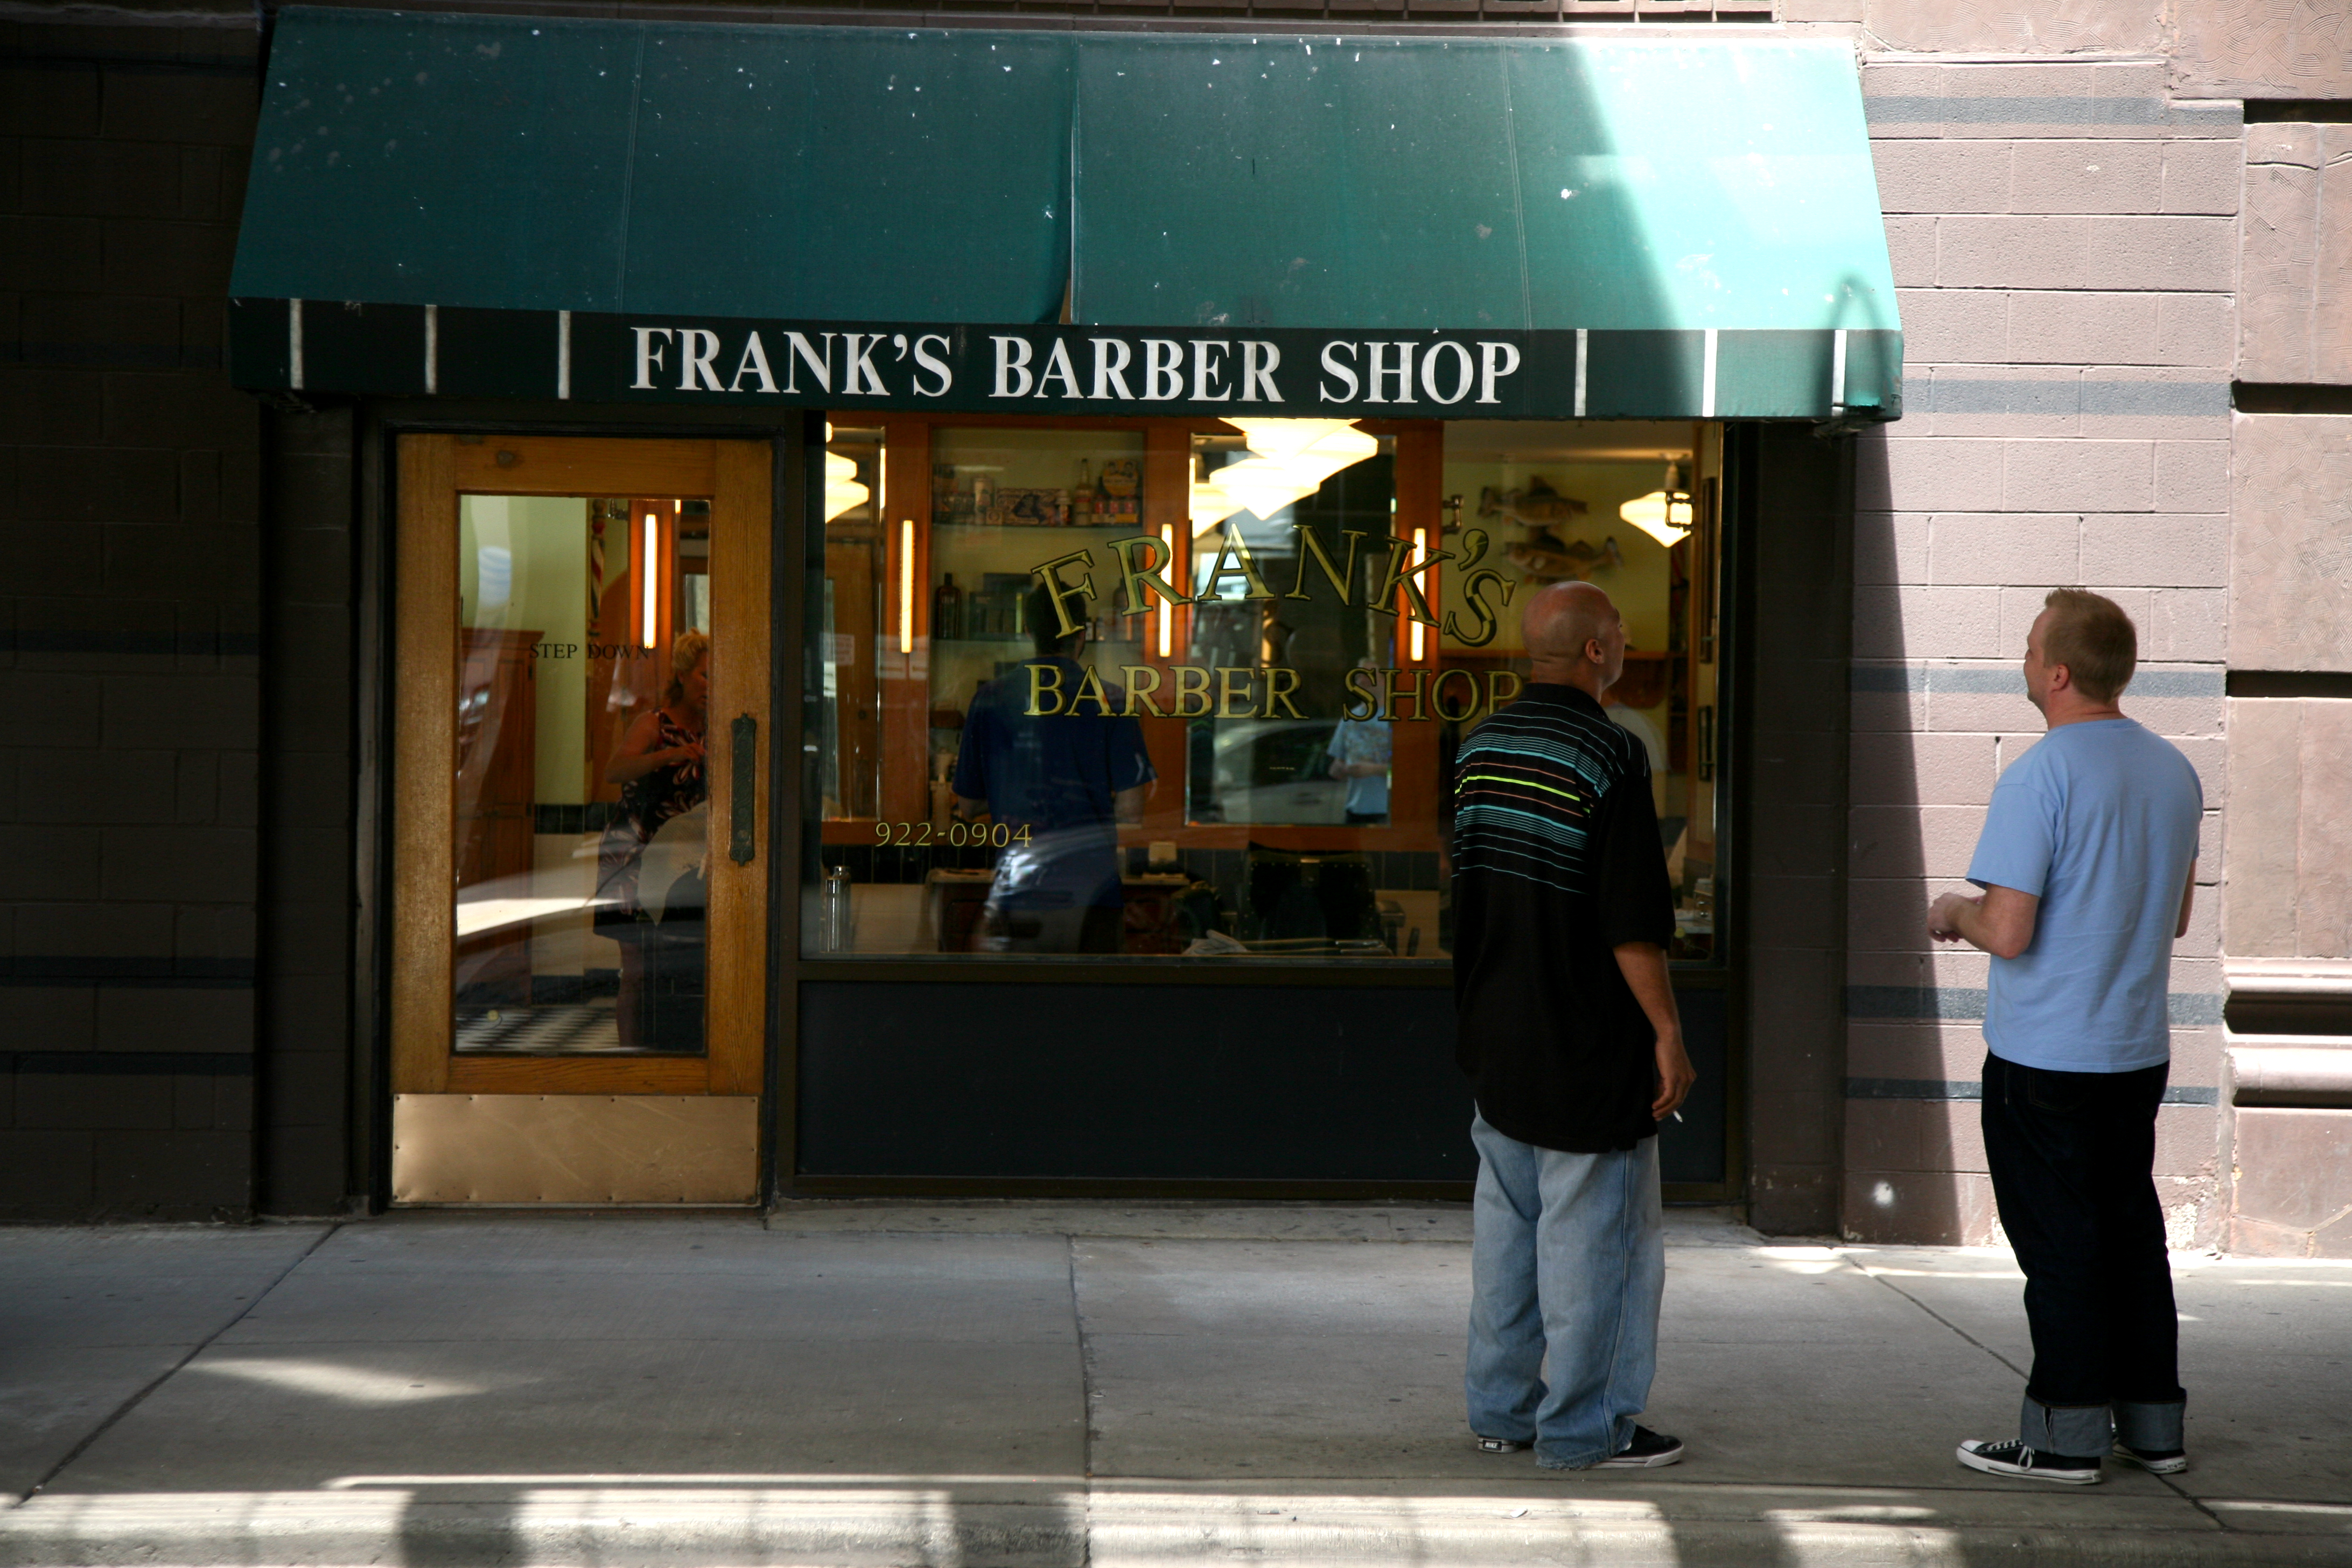
architecture, road, street, chicago, public transport, interior design, design, 5d, tourist attraction, barber, franksbarbershop